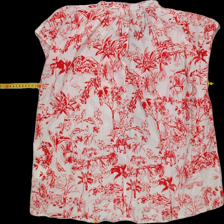
View: back
Type: Blouse
Category: Ladies
Brand: H&M
Colors: White, Red
Material: 100% Cotton
Pattern: Floral print
Cut: Loose
Size: L
Trend: No trend
Stains: Yes
Damage: 0
Price range: <50
Recommended usage: Export